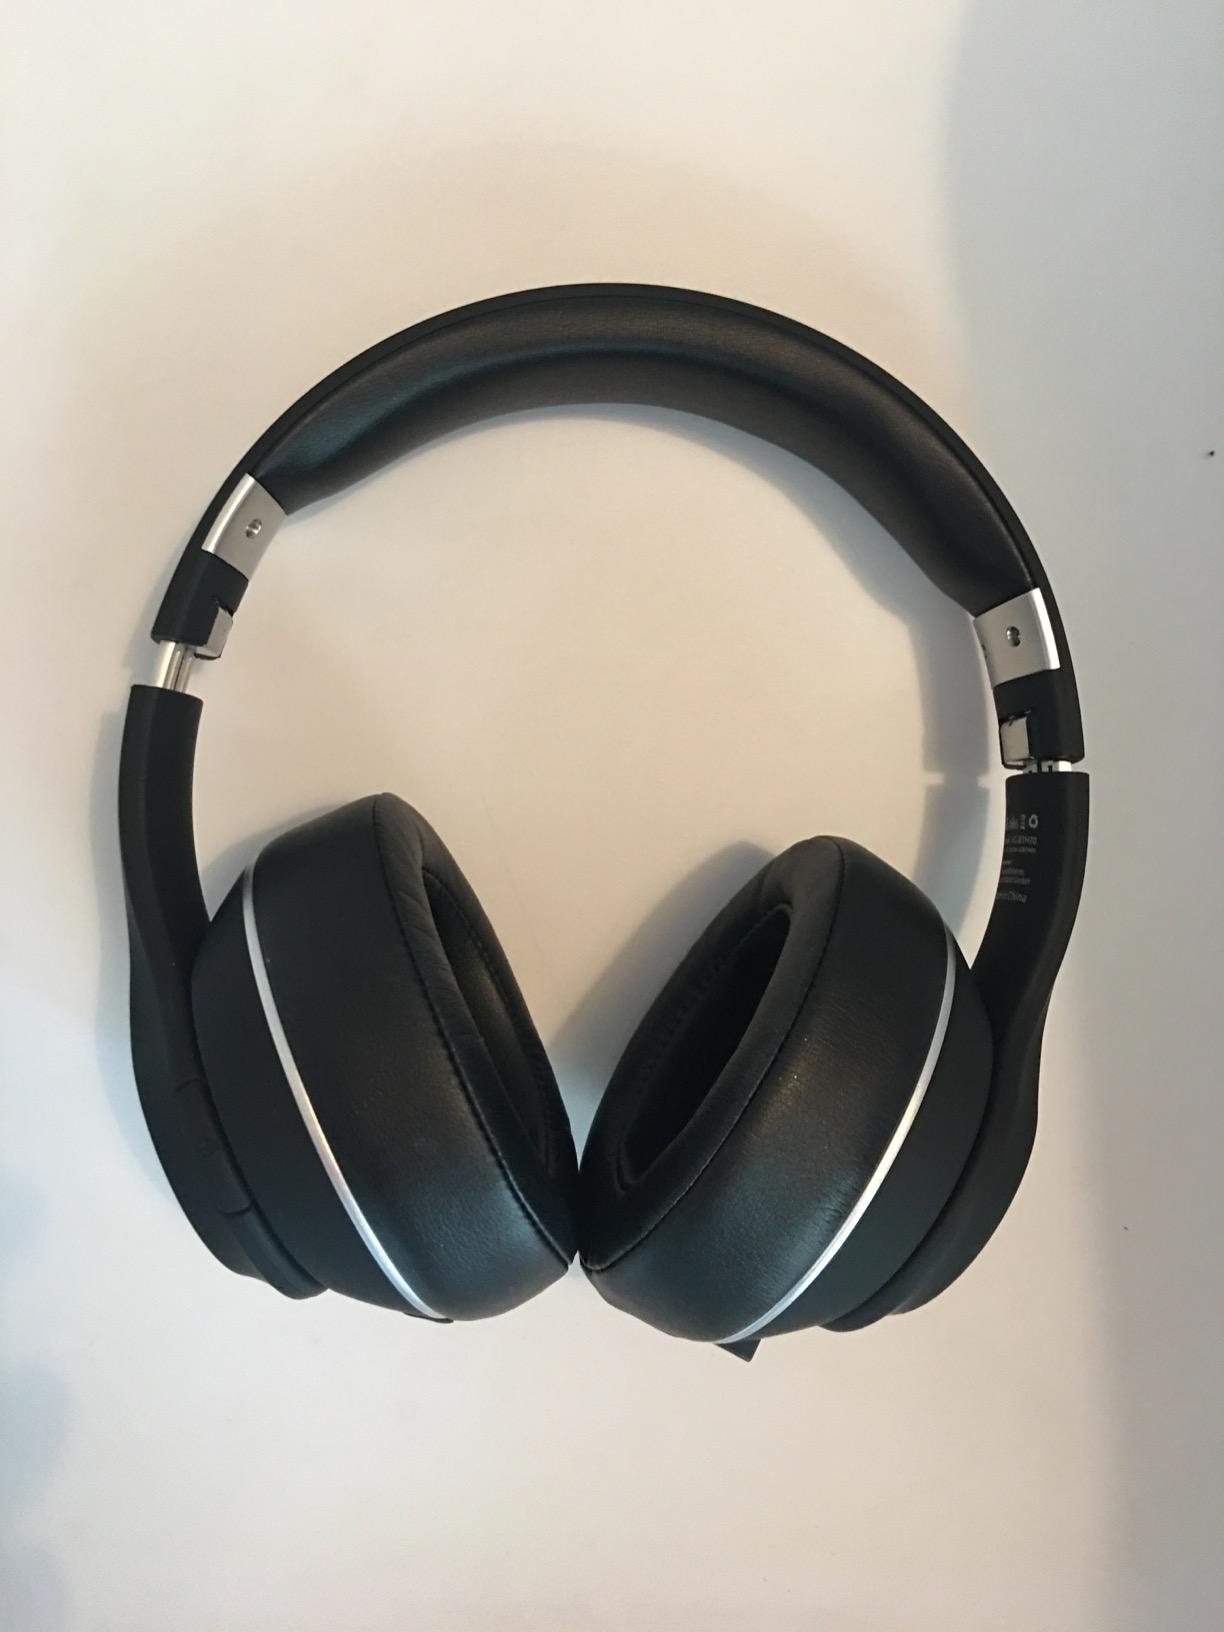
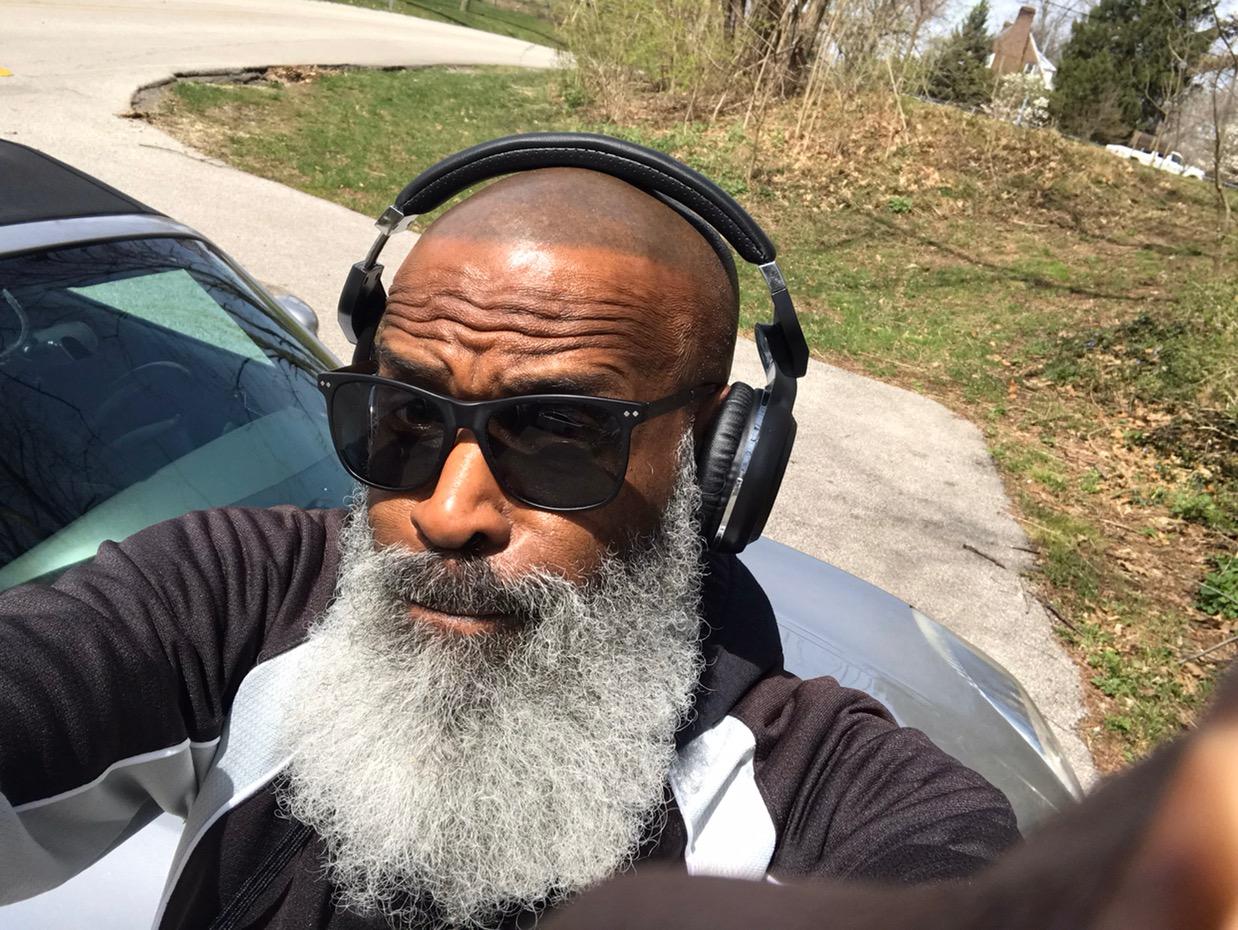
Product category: headphones
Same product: no